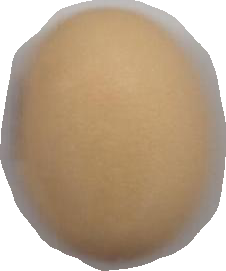
Variety: Anjasmoro